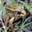
Label: frog